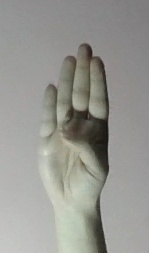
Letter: kaaf